New York State Route 15

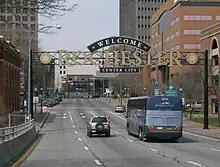
Approaching the northern terminus of NY 15 at NY 31 in downtown Rochester

The route continues on, running along the east side of the cemetery and the west side of Highland Park as it crosses into a predominately residential section of Rochester known as the South Wedge. NY 15 finally breaks from the linear alignment it had followed since southern Henrietta and gradually gets closer to the nearby Genesee River as it heads northward through the neighborhood; however, it makes a sharp turn to the east just south of downtown Rochester to meet South Avenue in the shadow of I-490 and the Inner Loop. Mount Hope Avenue ends here while NY 15 continues east onto Byron Street, a one-block connector between South and South Clinton Avenues. At its east end, NY 15 turns north onto a unidirectional section of Clinton Avenue, passing over I-490 and the Inner Loop before reaching its northern terminus at the intersection of South Clinton Avenue and Woodbury Boulevard (NY 31) in downtown Rochester.